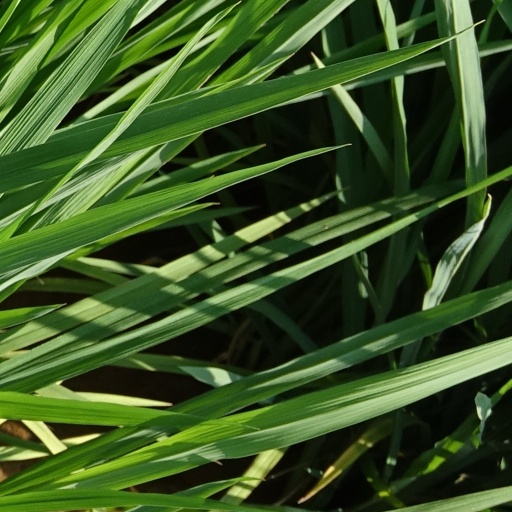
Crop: rice